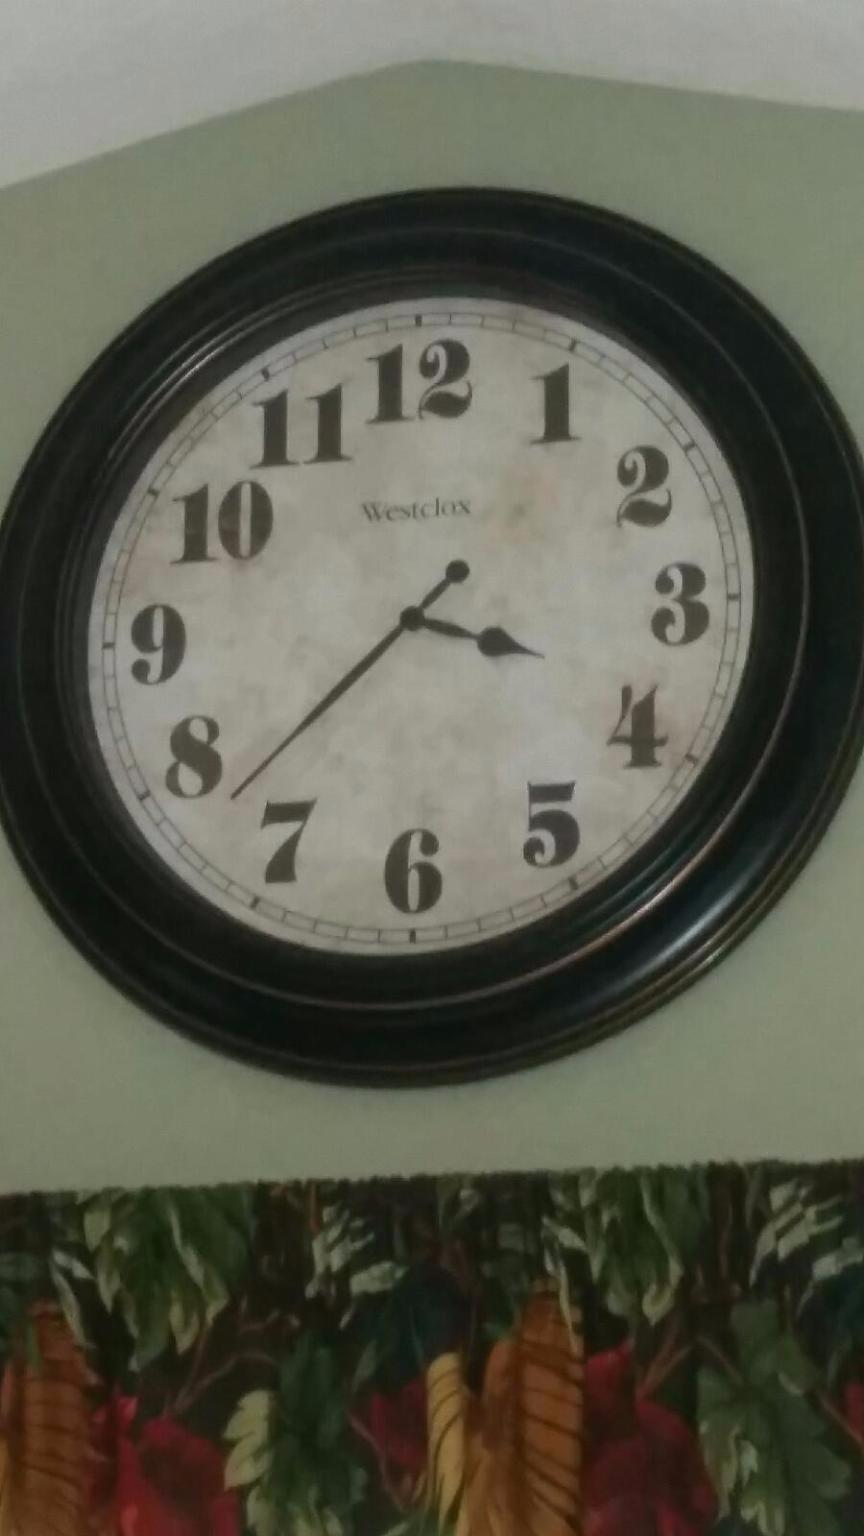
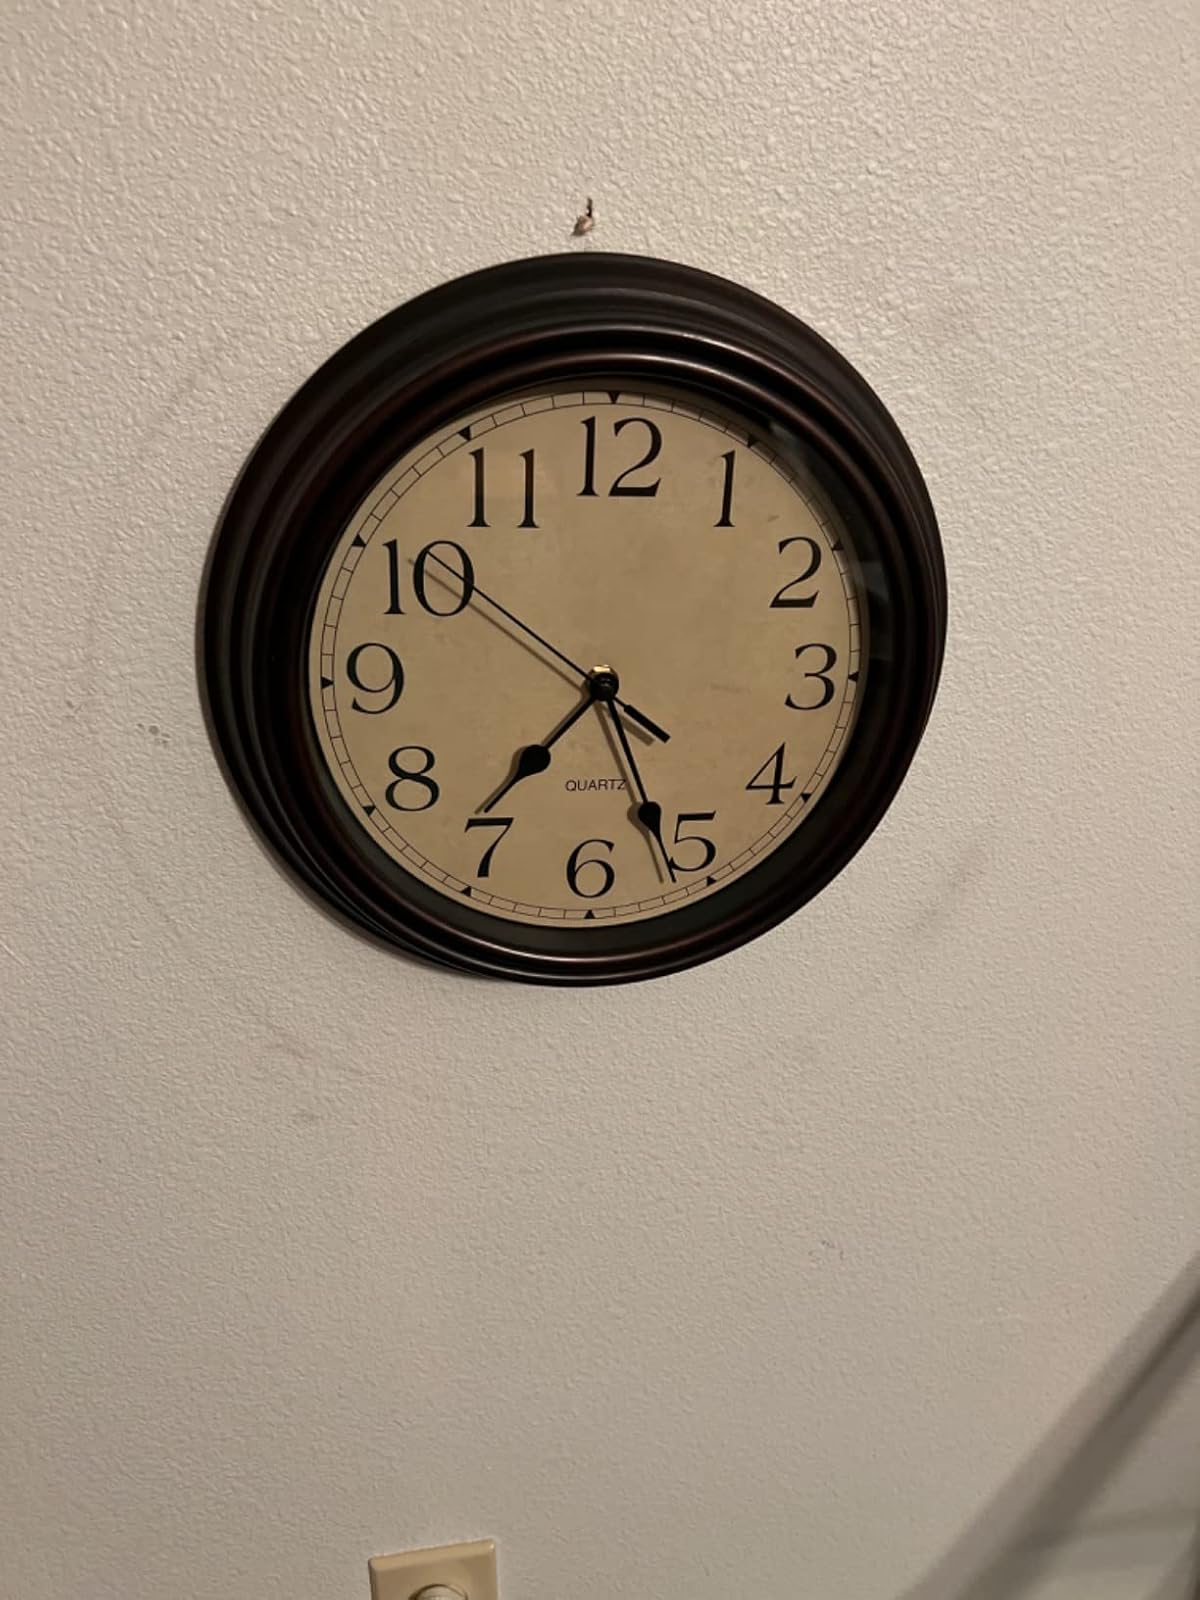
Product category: clock
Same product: no